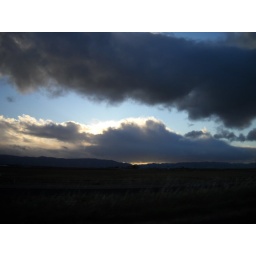
AT dusk a storm is near,a little blue in the sky